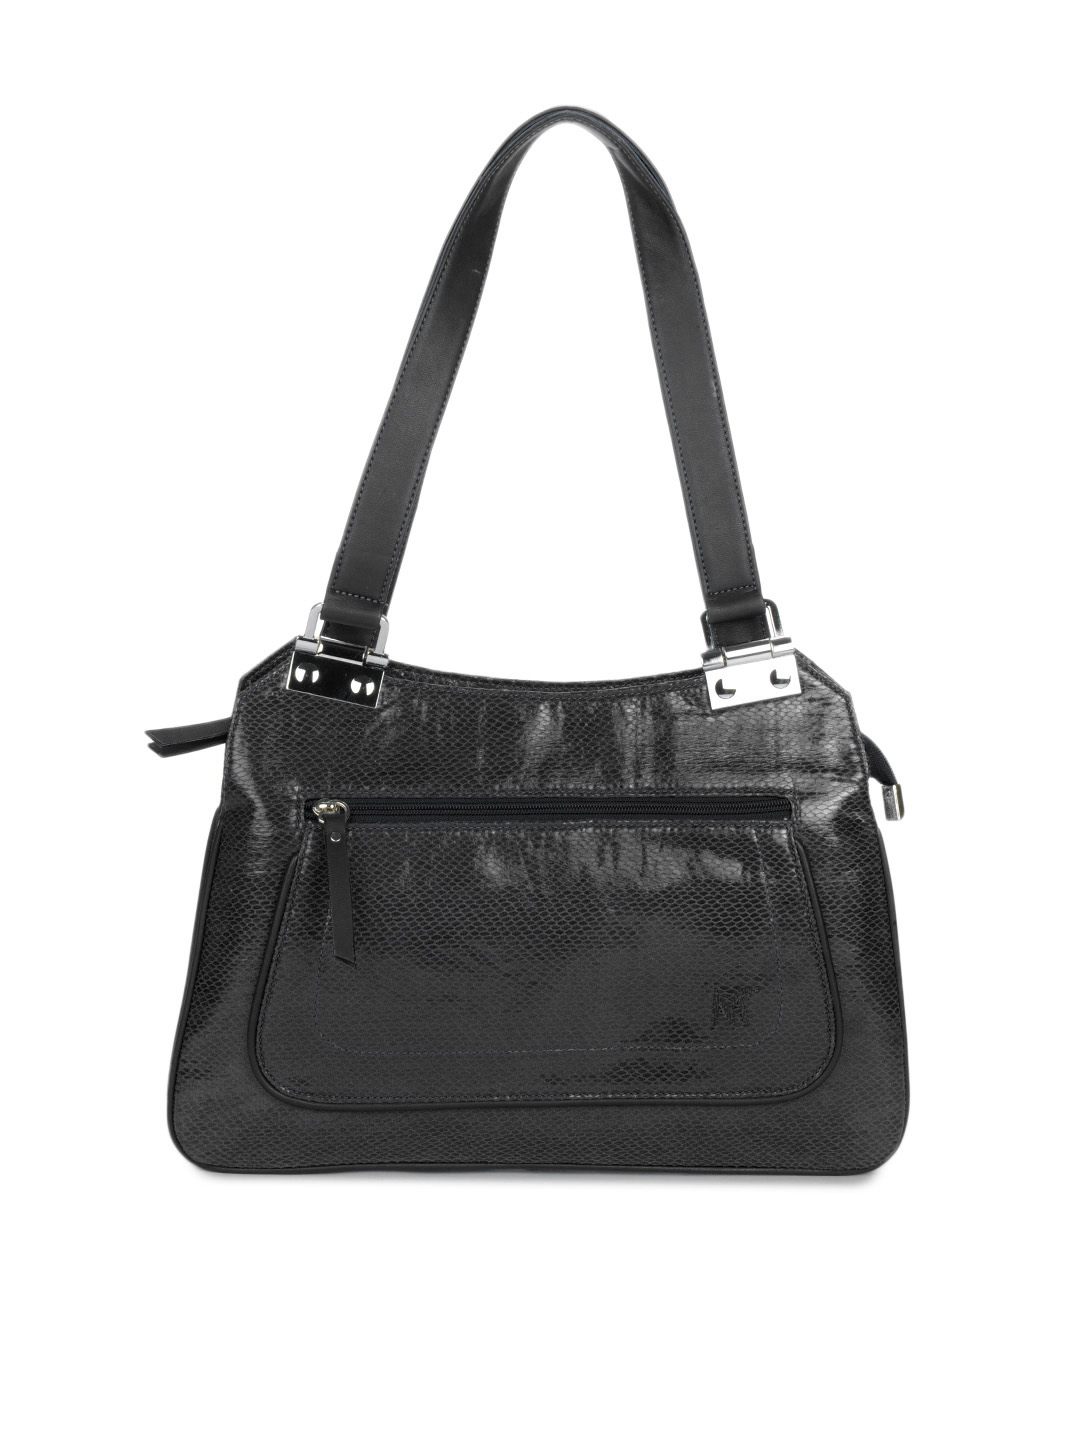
Murcia Women Black Handbag
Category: Accessories / Bags / Handbags
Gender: Women
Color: Black
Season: Summer 2012
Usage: Casual